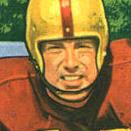
Age: 27